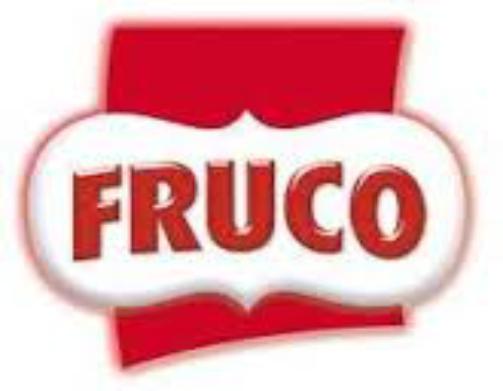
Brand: Fruco
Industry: Food